Ancient Wars: Sparta

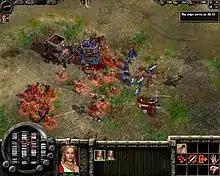
Screenshot of combat in "Ancient Wars", showing a Spartan force (red) fighting a Persian force (blue). The Spartan soldiers are glowing, indicating that a spell has been cast on them by the mystery (who is the currently selected character in the HUD); Persian war elephants are also visible, one of which is carrying four Persians, the other of which is without riders, and thus available for the Spartans to commandeer.

When the player's units see enemies, they react automatically, depending on which stance the player has selected from the four available; "Aggressive" (attack enemies as soon as they come within range, and pursue fleeing enemies indefinitely), "Defensive" (attack enemies as soon as they come within range, but only pursue them a short distance), "Hold the ground" (units defend their position and do not pursue the enemy), and "Passive" (units do not attack the enemy unless they are attacked first). As well as these four stances, the player also has three formations from which to choose: line, column, and free formation.